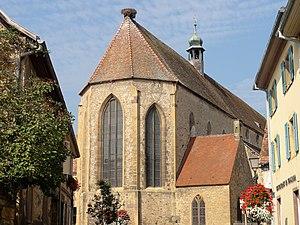
Alsace, Haut-Rhin, Rouffach, Ancien Couvent de franciscains, des Récollets (XVIIe-XVIIIe), puis tribunal (XIXe), Chapelle Sainte-Catherine d'Alexandrie (XIVe-XVIIIe), rue du Quatrième-Régiment-des-Spahis-Marocains. This building is classé au titre des Monuments Historiques. It is indexed in the Base Mérimée, a database of architectural heritage maintained by the French Ministry of Culture,
Le couvent des Récollets de Rouffach est un ensemble de bâtiments constitué de l'église Sainte-Catherine et de l'ancien couvent des frères mineurs récollets de Rouffach construit autour d'un jardin intérieur. L'église n'est plus accessible au public depuis plusieurs années et les bâtiments conventuels logent actuellement le service des archives municipales de la ville, ainsi qu'une salle d'exposition.
Rouffach est une commune française située dans le département du Haut-Rhin, en région Grand Est. Cette commune se trouve dans la région historique et culturelle d'Alsace.